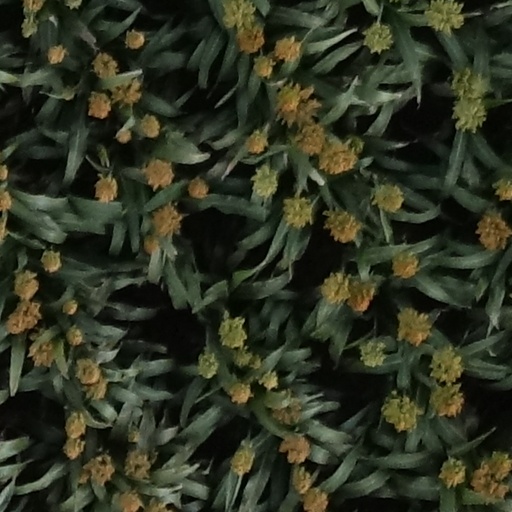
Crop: sorghum